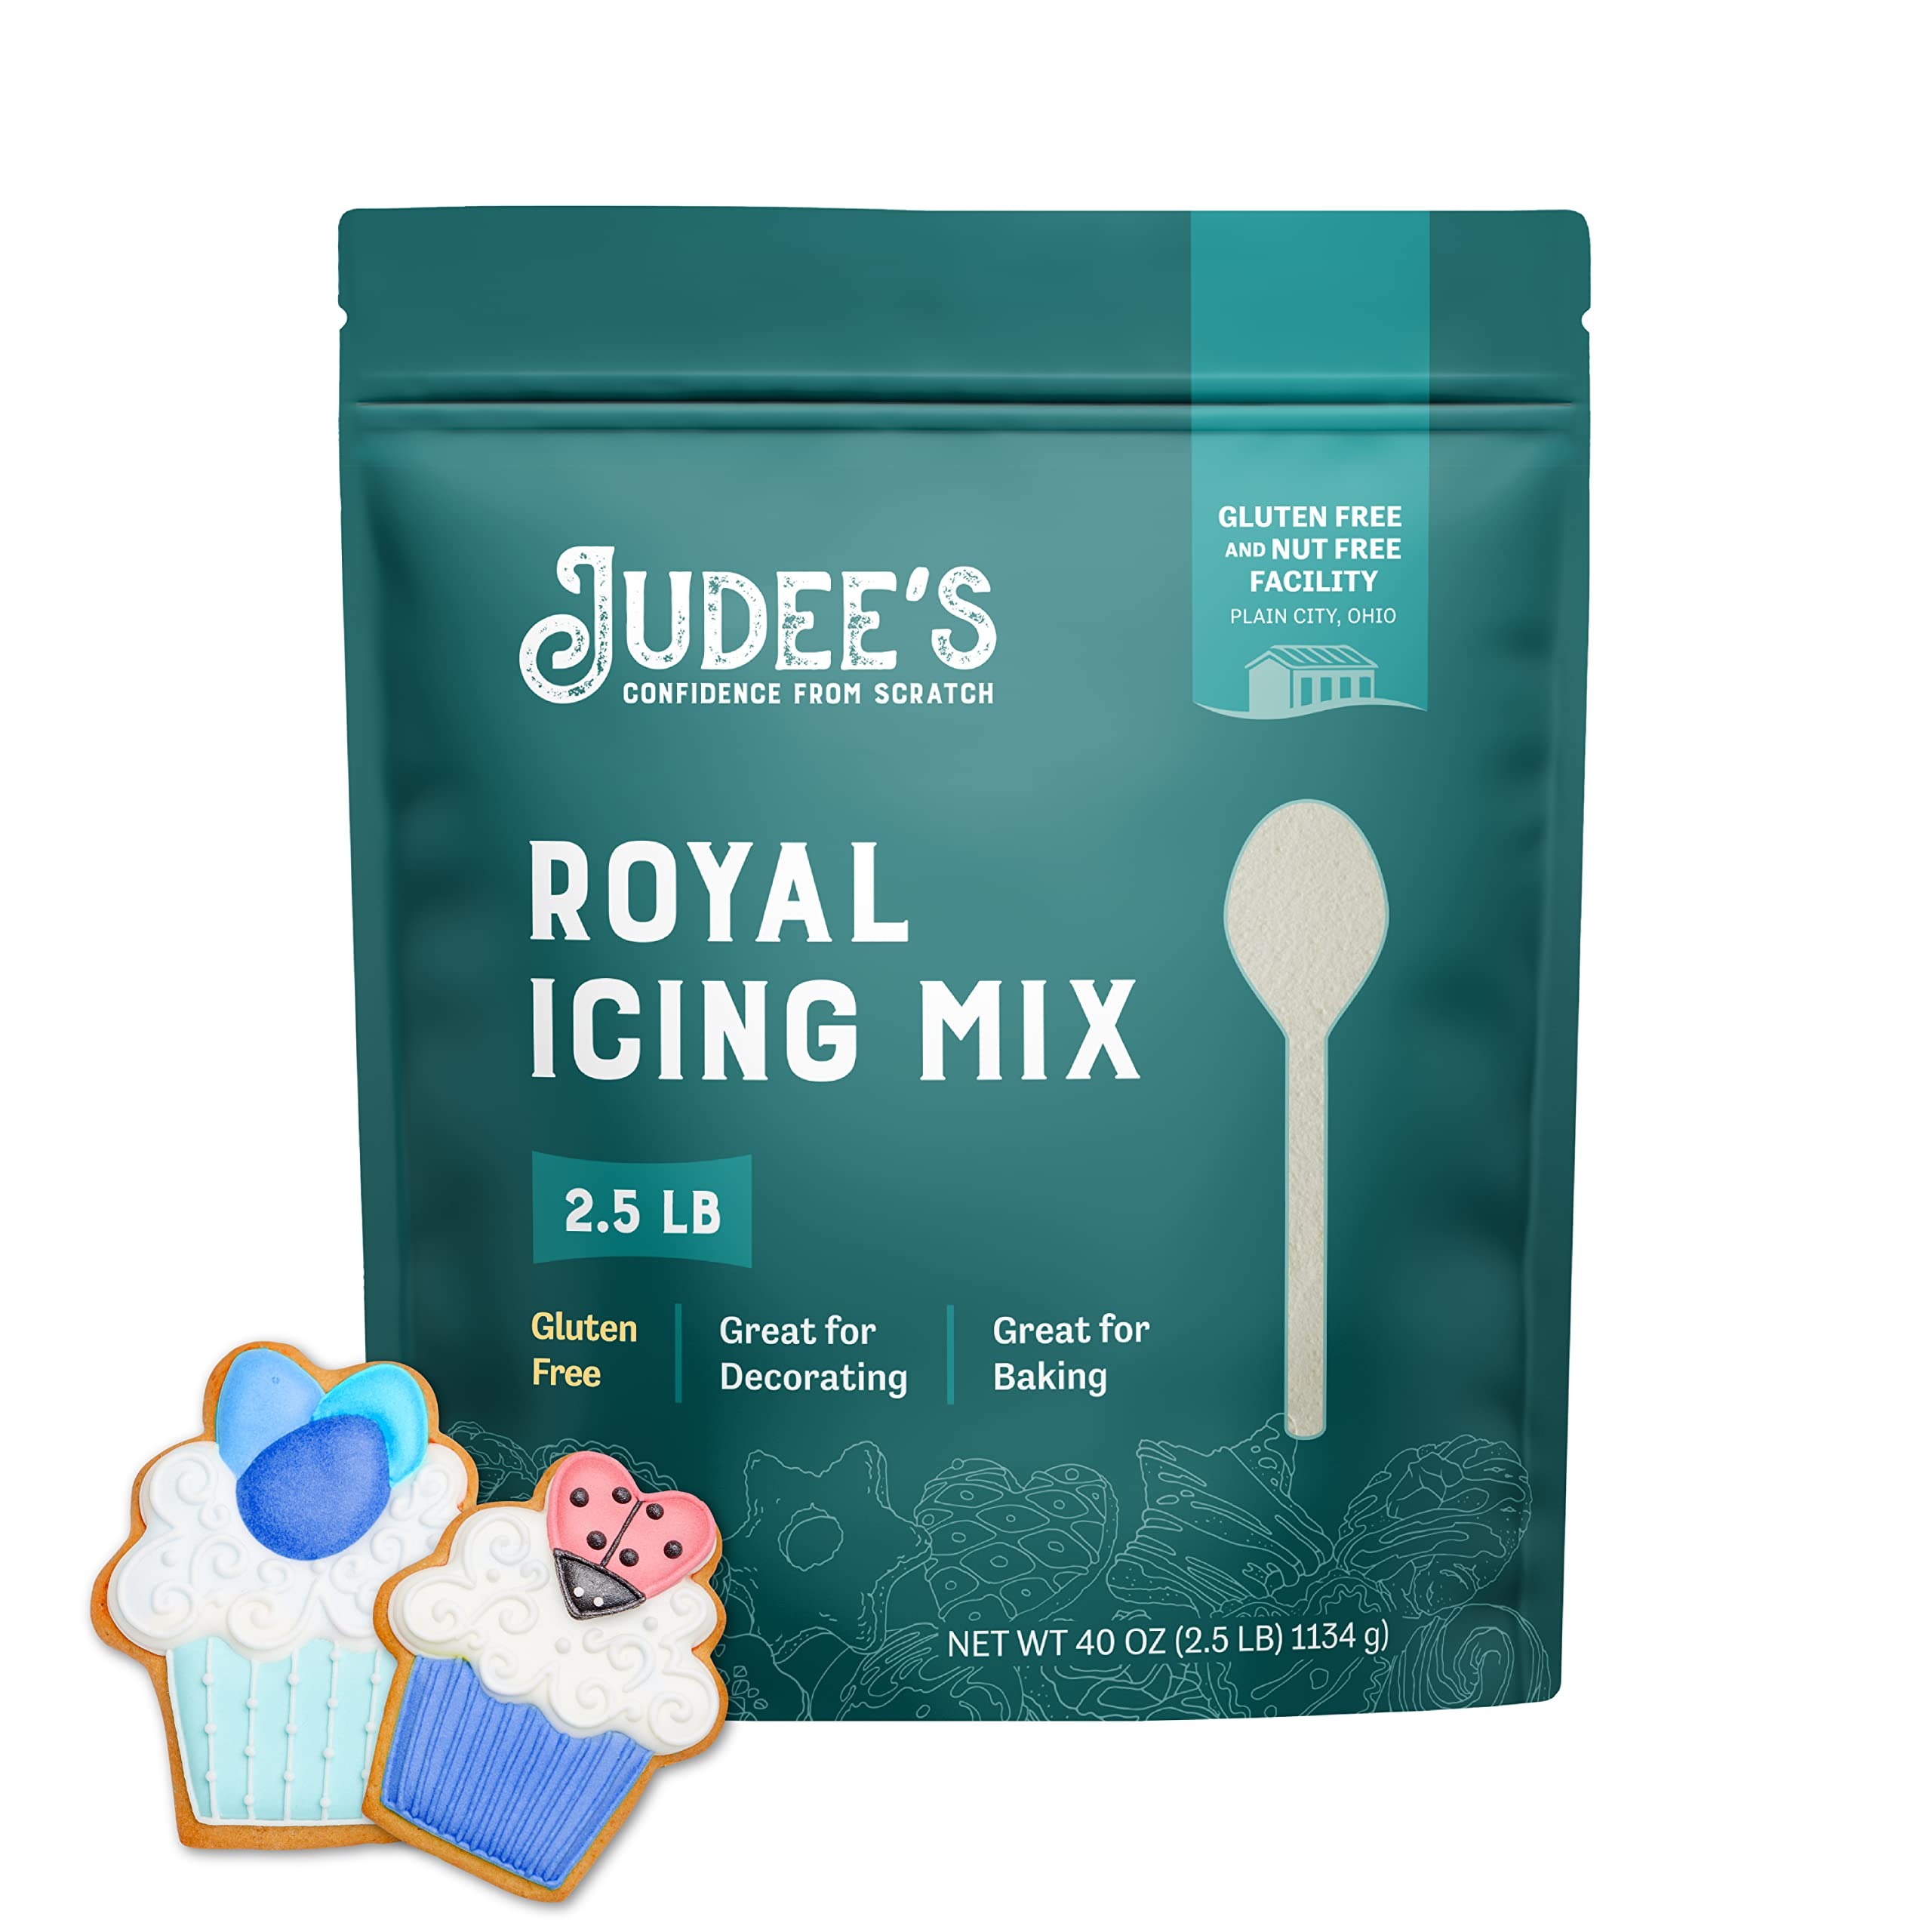
Item Name: Judee's Royal Icing Mix 2.5 lb - Frost Cookies Like a Professional - For Decorating and Baking - Just Add Water - Non-GMO, Gluten-Free and Nut Free - Royal Icing Mix for Cookies
Bullet Point 1: Mix And Decorate: Just add water to whip up awesome royal icing, perfect for decorating cookies and cakes
Bullet Point 2: Big Batch Fun: This pack makes enough icing for 160-240 cookies, so get ready for some serious cookie decorating fun
Bullet Point 3: USA Made Quality: Our baking icing for cookies are crafted in the USA in a gluten-free facility and packed in a resealable pouch for freshness
Bullet Point 4: Caring Ingredients: Judee’s uses quality ingredients like powdered sugar and natural flavors, perfect for all your cookie baking supplies needs
Bullet Point 5: Trusted Since 2009: Known for fresh, friendly ingredients, Judee’s has been a go-to for cookie decorating supplies and more
Product Description: Check out this awesome Royal Icing Mix, perfect for anyone who loves decorating cookies like a pro! Just add water, and you've got a sugar cookie decorating supplies ready to go. It's super handy for all your cookie decorating icing needs. Using this mix is a breeze! With it, you can whip up icing for cookie decorating without any fuss. It's great for making those fancy designs with powder for royal icing. Plus, it’s gluten-free and nut-free, so you can enjoy your tasty creations worry-free. If you've ever struggled with getting the right consistency for your cookie frosting, you're not alone. This mix makes it easy, so you can focus on the fun part—decorating! This sugar cookie icing powder stands out because it's made in the USA with mostly local ingredients, packed in a resealable pouch to keep things fresh. It’s versatile too, working just as well for royal icing cookie supplies as it does for other baked goods. The mix comes in a 2.5 lb pouch, and you’ll just need to add water. Enjoy creating delicious treats with this handy royal icing mix!
Value: 40.0
Unit: Ounce

Price: 27.785